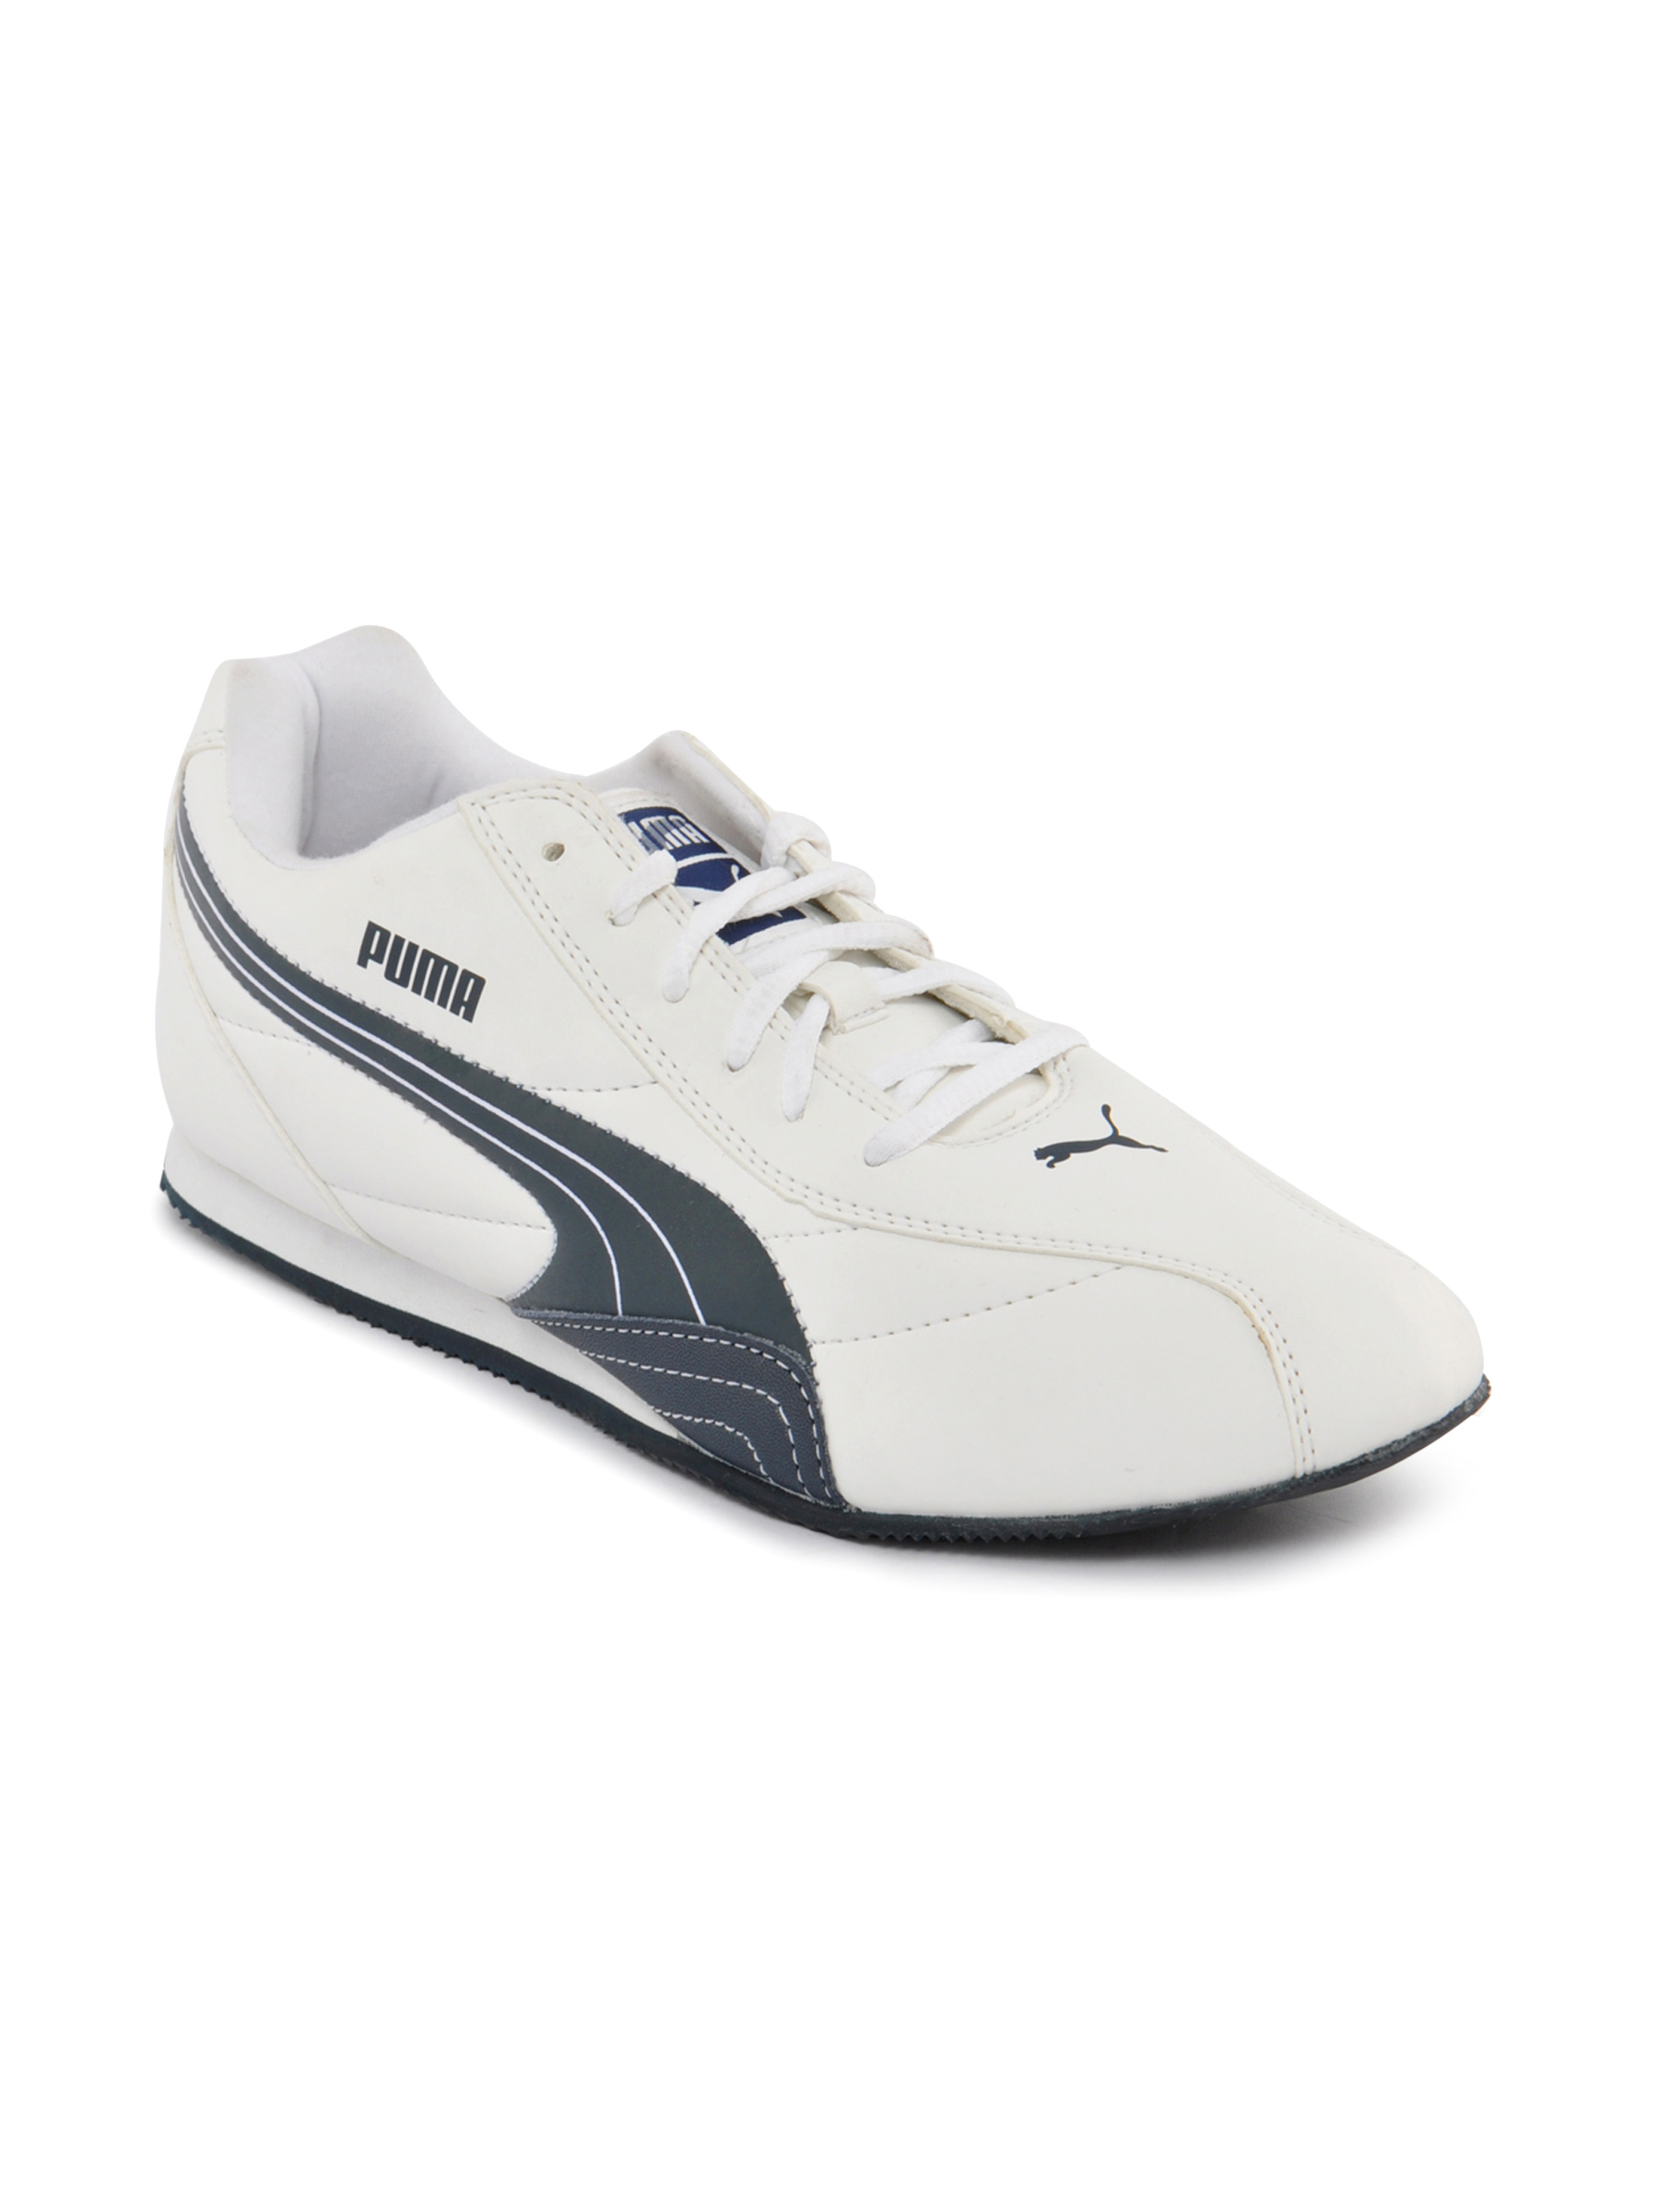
Puma Men Wirko White Sports Shoe
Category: Footwear / Shoes / Sports Shoes
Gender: Men
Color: White
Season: Fall 2011
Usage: Sports